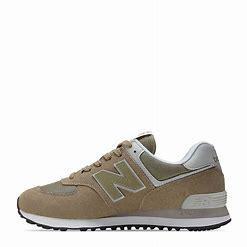
Brand: New
Model: Balance New Balance 574